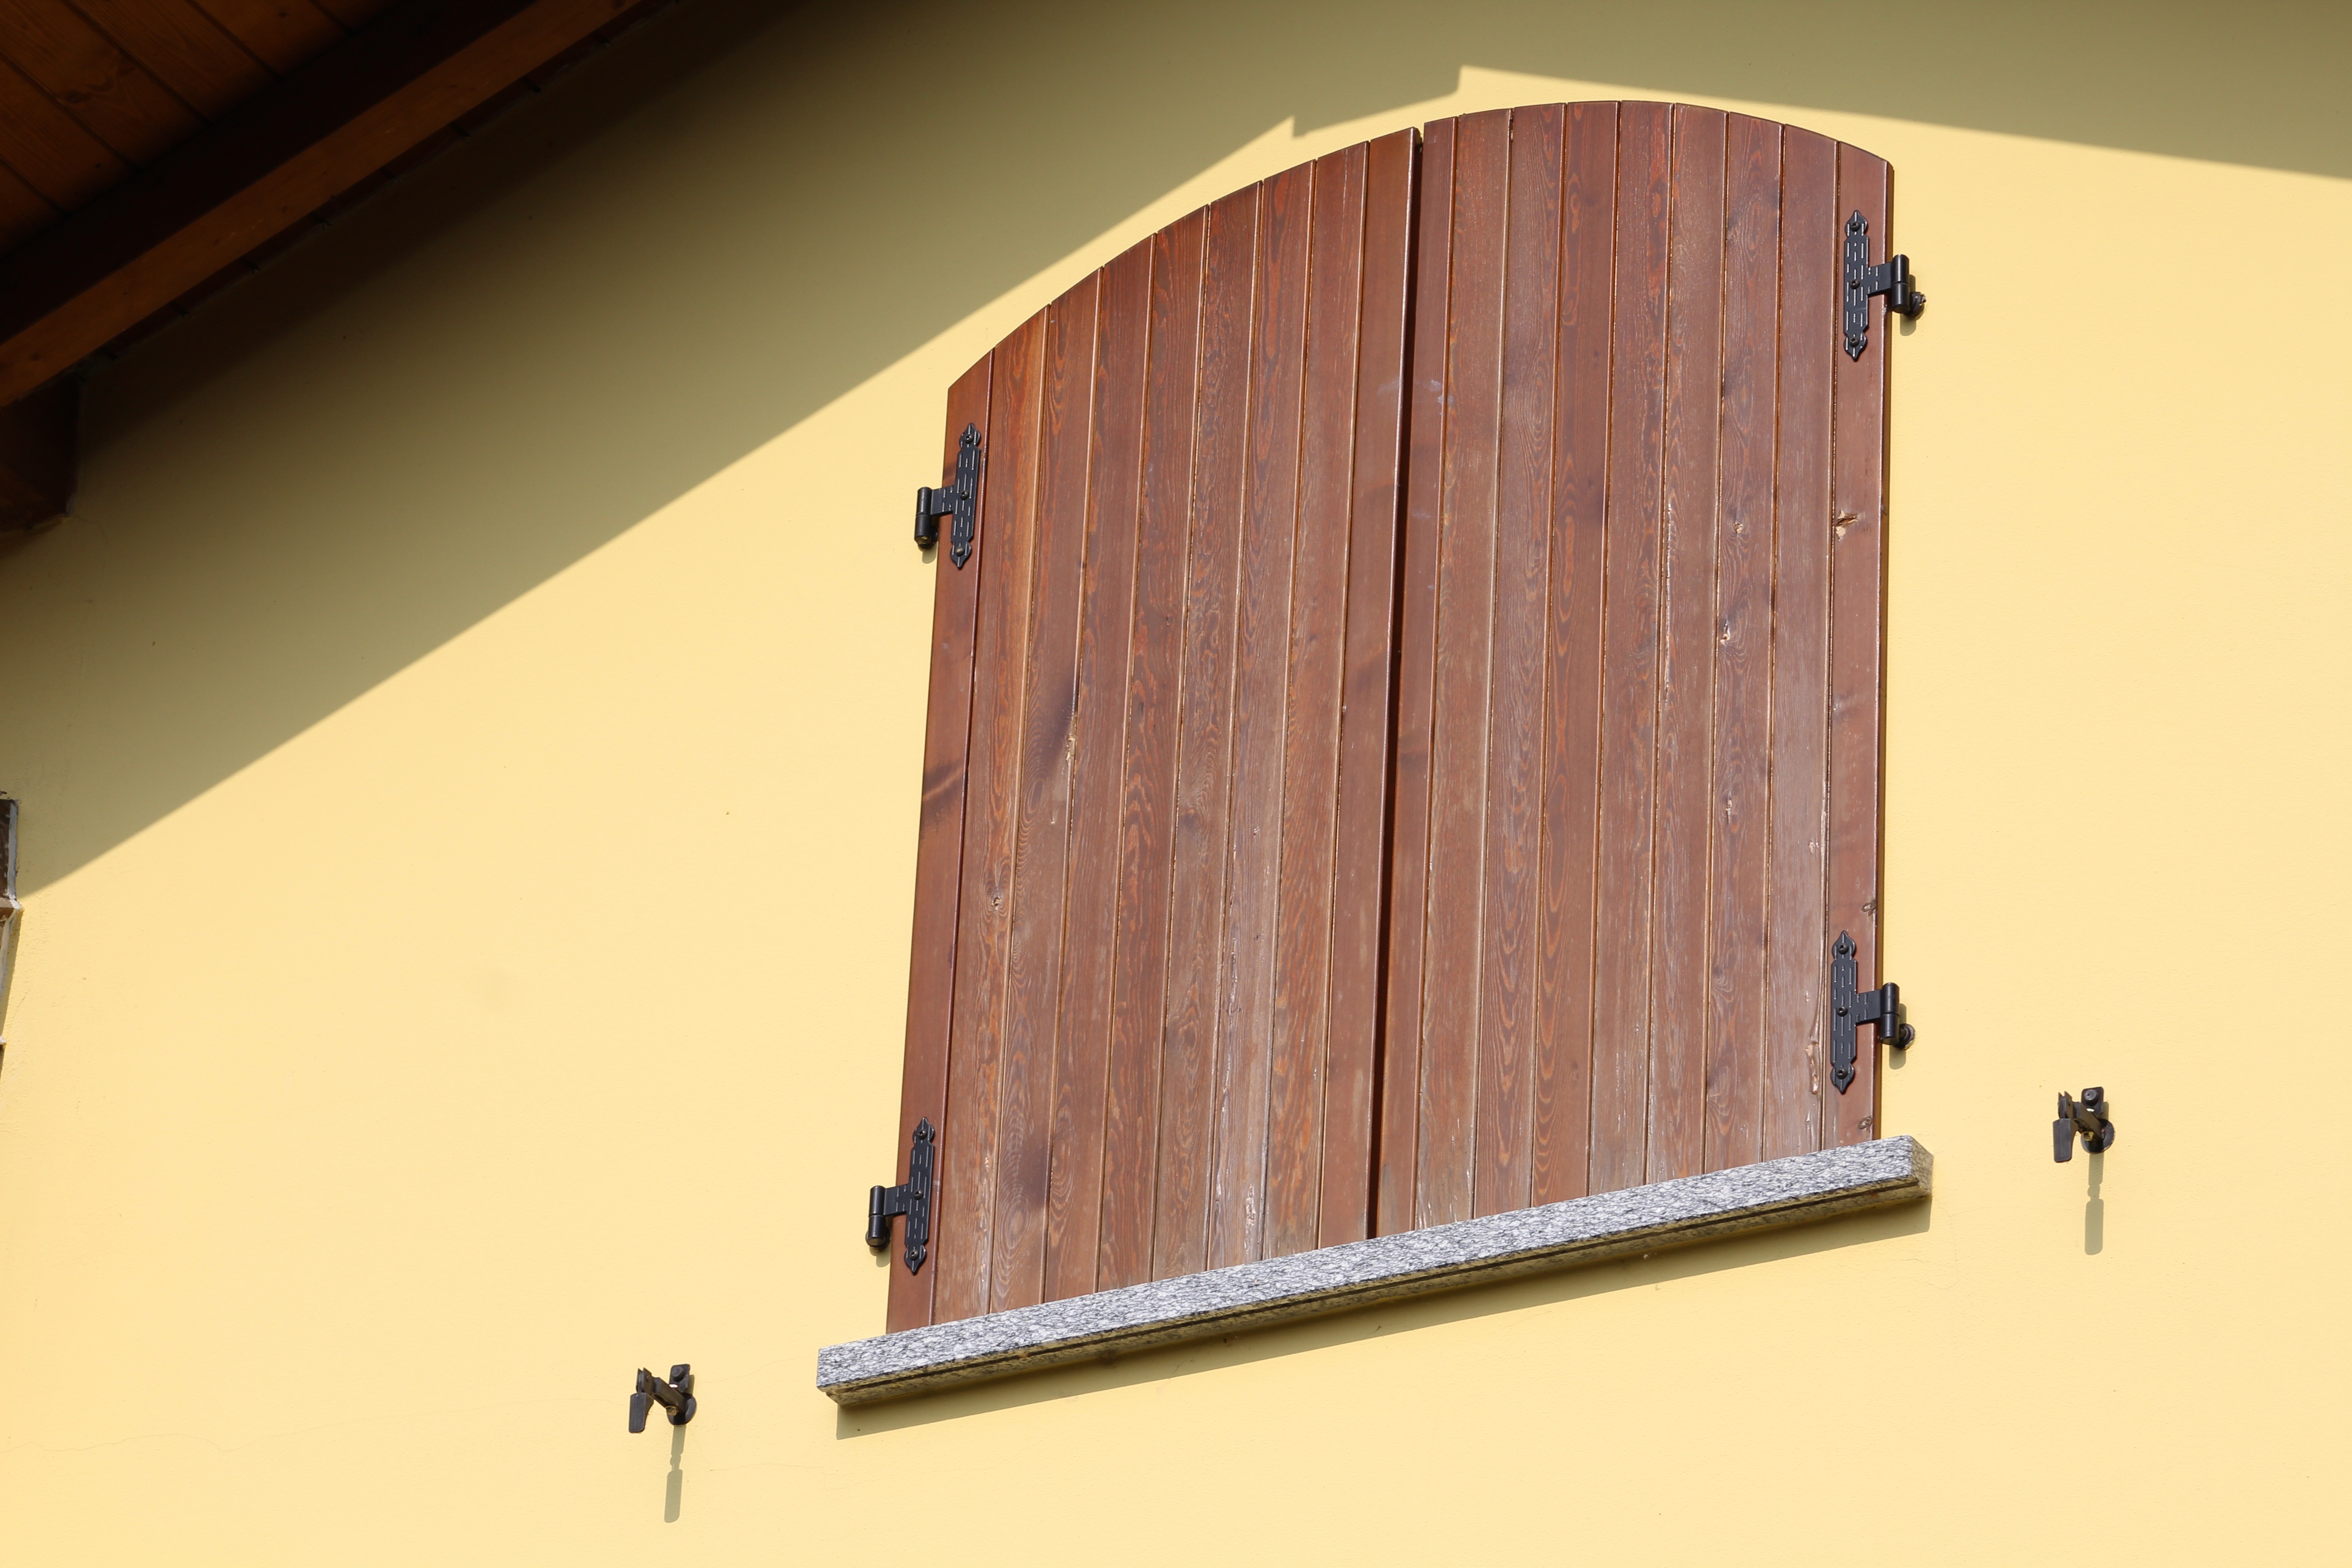
wood, house, window, building, wall, facade, furniture, door, interior design, design, carpentry, renovation, man made object, ante, window covering